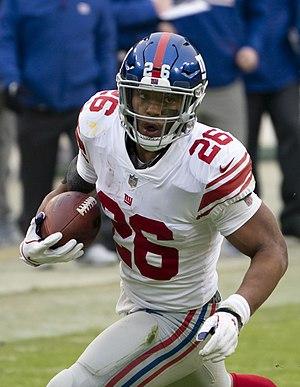
Saquon Barkley est un américain, joueur professionnel de football américain qui, après avoir joué au niveau universitaire en NCAA Division I FBS pour les Nittany Lions de Penn State, a été choisi par les Giants de New York en 2ᵉ choix global lors de la draft 2018 de la NFL.